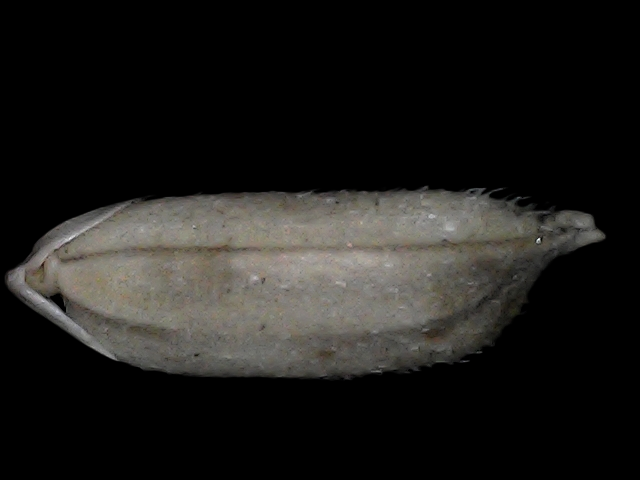
Rice variety: Bd79